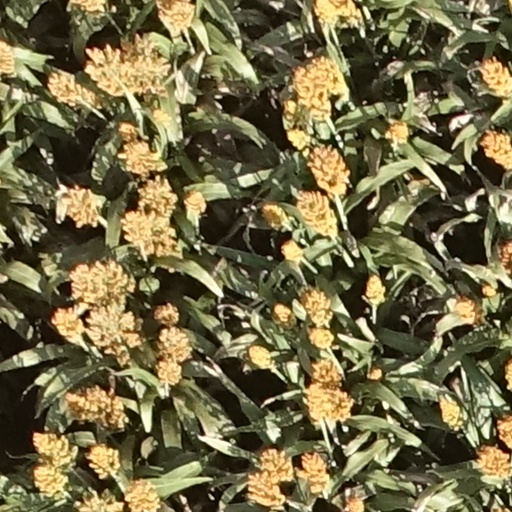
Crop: sorghum